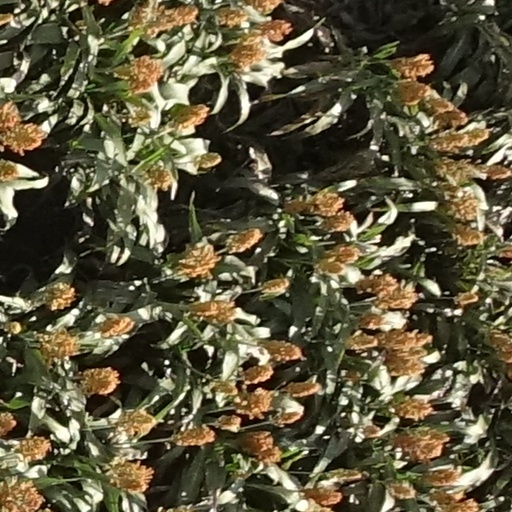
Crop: sorghum